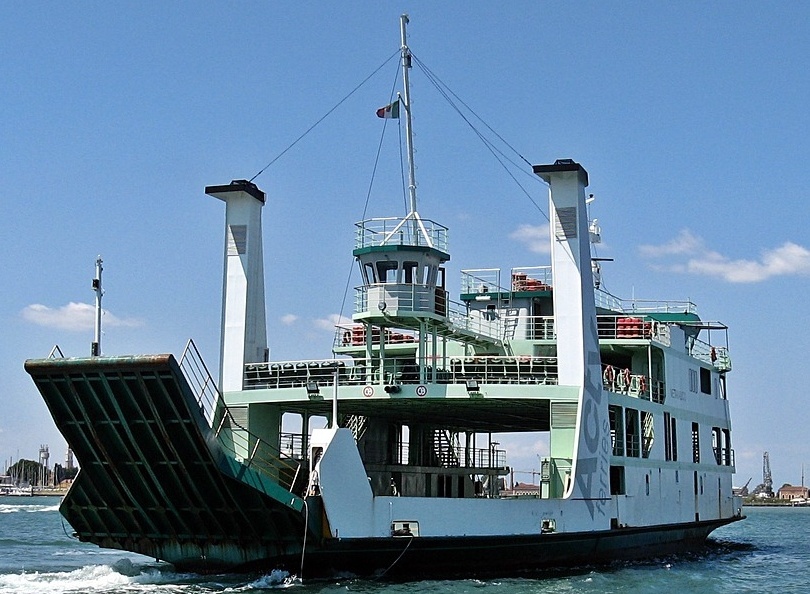
Vehicle type: Ships